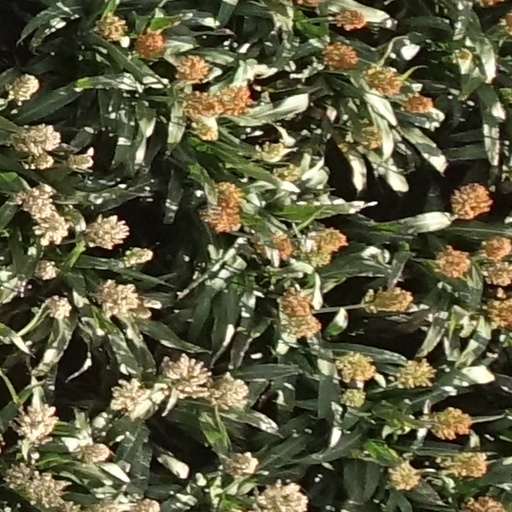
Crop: sorghum